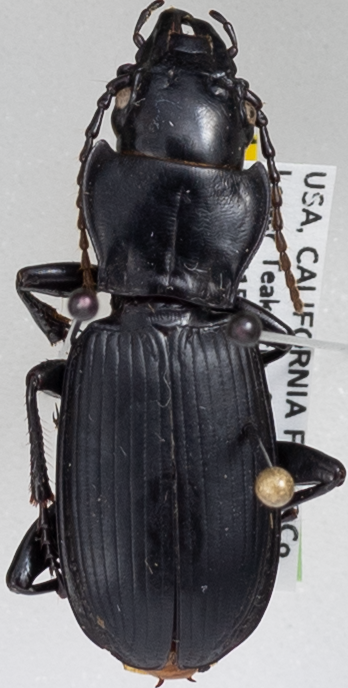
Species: Pterostichus lama
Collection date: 2022-08-18
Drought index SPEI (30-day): -0.32
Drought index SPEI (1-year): -1.01
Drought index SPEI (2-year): -2.09